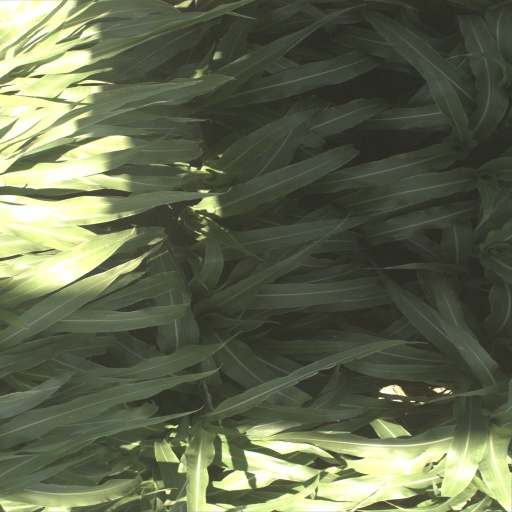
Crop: sorghum